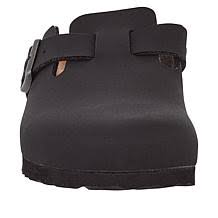
Label: Clog